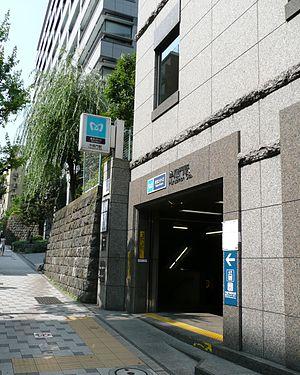
Hanzōmon est une station du métro de Tokyo sur la ligne Hanzōmon dans l'arrondissement de Chiyoda à Tokyo. Elle est exploitée par le Tokyo Metro.